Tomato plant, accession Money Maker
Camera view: bottom (45 deg); turntable rotation: 330 degrees
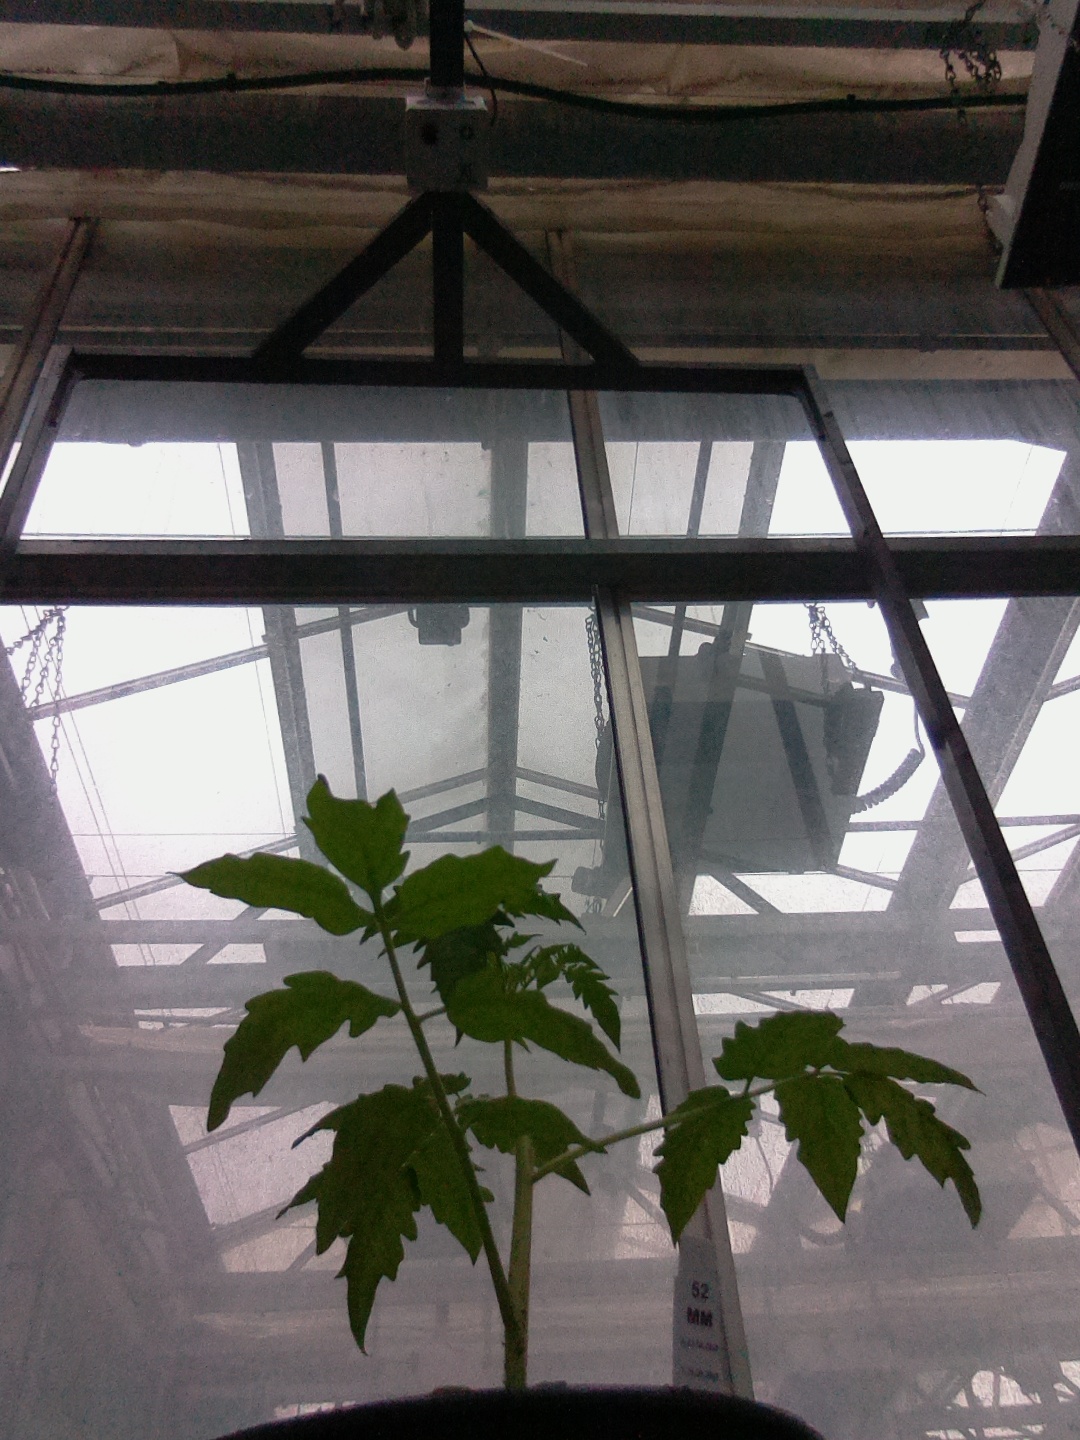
BBCH growth stage 13: 6 of true leaves visible